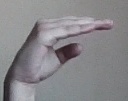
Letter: jeem